Crimson Dragon

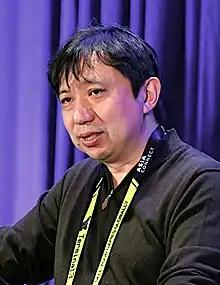
Director Yukio Futatsugi in 2019

"Crimson Dragon" was directed by Yukio Futatsugi, noted for his work on the "Panzer Dragoon" series and "Phantom Dust". He conceived of the project when talking to Microsoft Studios about developing a small-scale game that would use the Kinect peripheral for the Xbox 360. Futatsugi had previously worked at Microsoft, which was struggling to break into the Japanese market with their Xbox console line. The proposal coincidentally came when his company Grounding Inc had spare development capacity to work on multiple projects.